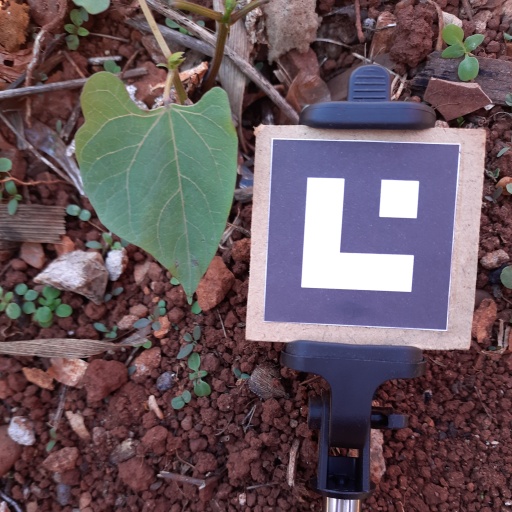
Observations: wavy surface, no eating holes, under shade